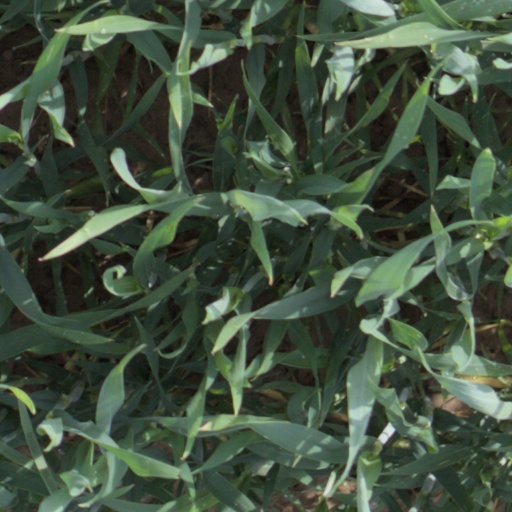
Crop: wheat